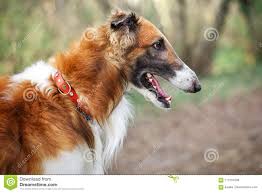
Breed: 226-n000064-borzoi